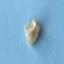
Maize quality: Bad